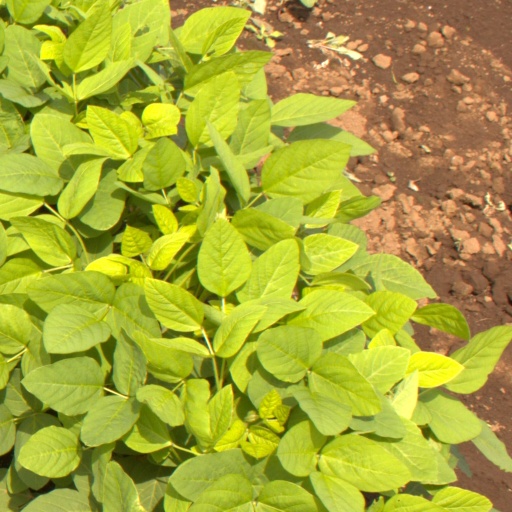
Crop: soybean